Bassae Frieze

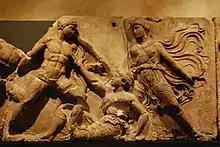
BM 537 Achilles (left) and Penthesilea (on the ground)

The first four slabs of the frieze, from the northwest corner to the middle of the west side, depict the attack on the Greeks at Troy by Amazons under Penthesilea BM 538, BM 532, BM 537, and BM 539 The battle itself spans three blocks, culminating in the death of Penthesilea at the hands of Achilles on BM 537, while the fourth slab, BM 539, depicts a truce at the end of the battle. In the first pair of combatants, on slab BM 538, an Amazon has gained the upper hand over her opponent, but with the second pair the situation is dramatically reversed. Here a bearded Greek, wearing a chiton, a cuirass, a helmet, and a baldric and carrying a shield, seizes an Amazon by the hair while trampling her underfoot. He is the most heavily armed soldier in either of the Amazonomachies depicted, and the only bearded Greek, so far as we can tell, anywhere on the frieze. On the second slab, BM 532, one Amazon uses a hoplite shield to guard a second kneeling Amazon who has just shot an arrow The battle reaches its climax on the third slab, BM 537, where Achilles slays the Amazonian queen. Achilles and Penthesilea appear in the center of the slab, while a single Greek and a single Amazon flank them. The final slab in the series, BM 539, represents the moment when a truce has been called between the Greeks and Amazons in order to clear the battlefield of equipment, the wounded and the dead.